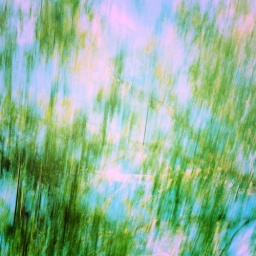
I took this shot while riding my bike beneath some overhanging trees